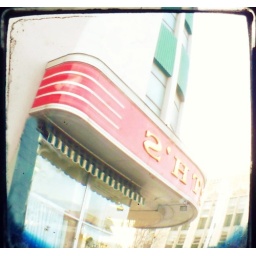
I really like this pic, originally had my car door in it.